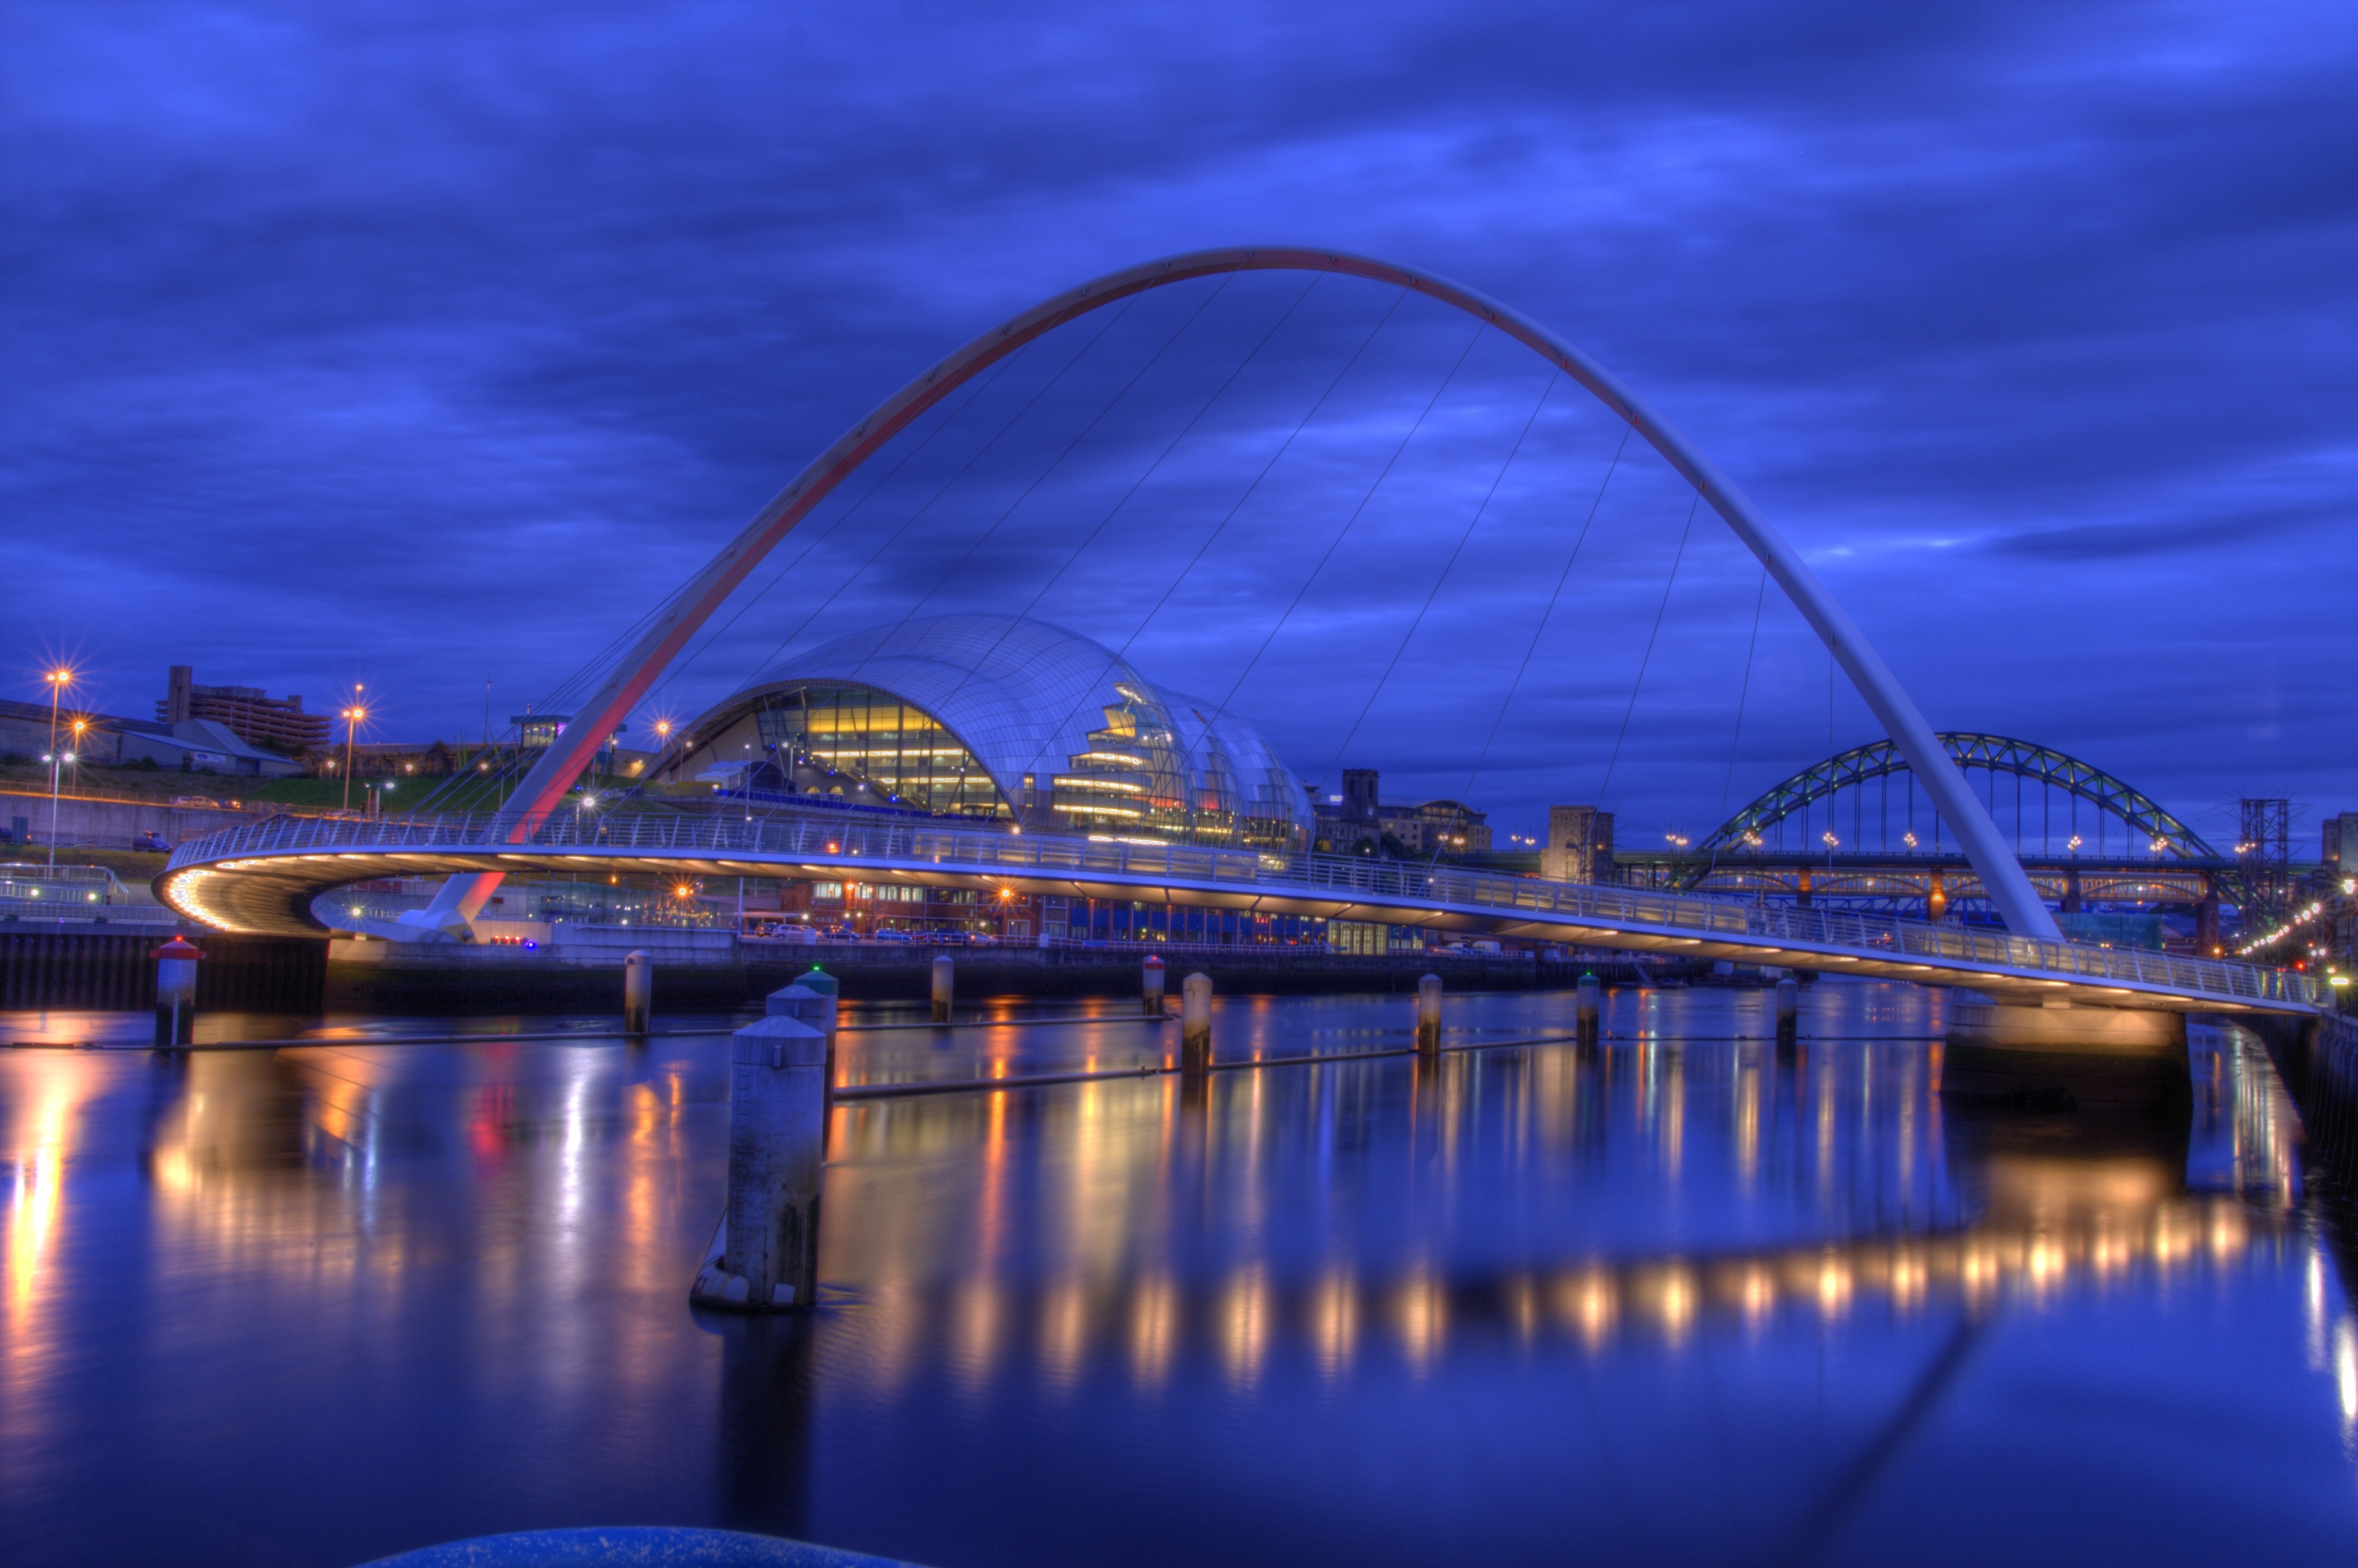
water, path, structure, track, bridge, traffic, night, river, overpass, asphalt, monument, cityscape, travel, steel, dusk, transportation, transport, arch, evening, construction, direction, curve, reflection, high, landmark, exterior, attraction, tourism, route, modern, concrete, engineering, way, connect, destination, iconic, built, newcastle, cable stayed bridge, tyneside, gateshead, millennium bridge, nonbuilding structure